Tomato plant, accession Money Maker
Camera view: horizontal (90 deg, fisheye); turntable rotation: 330 degrees
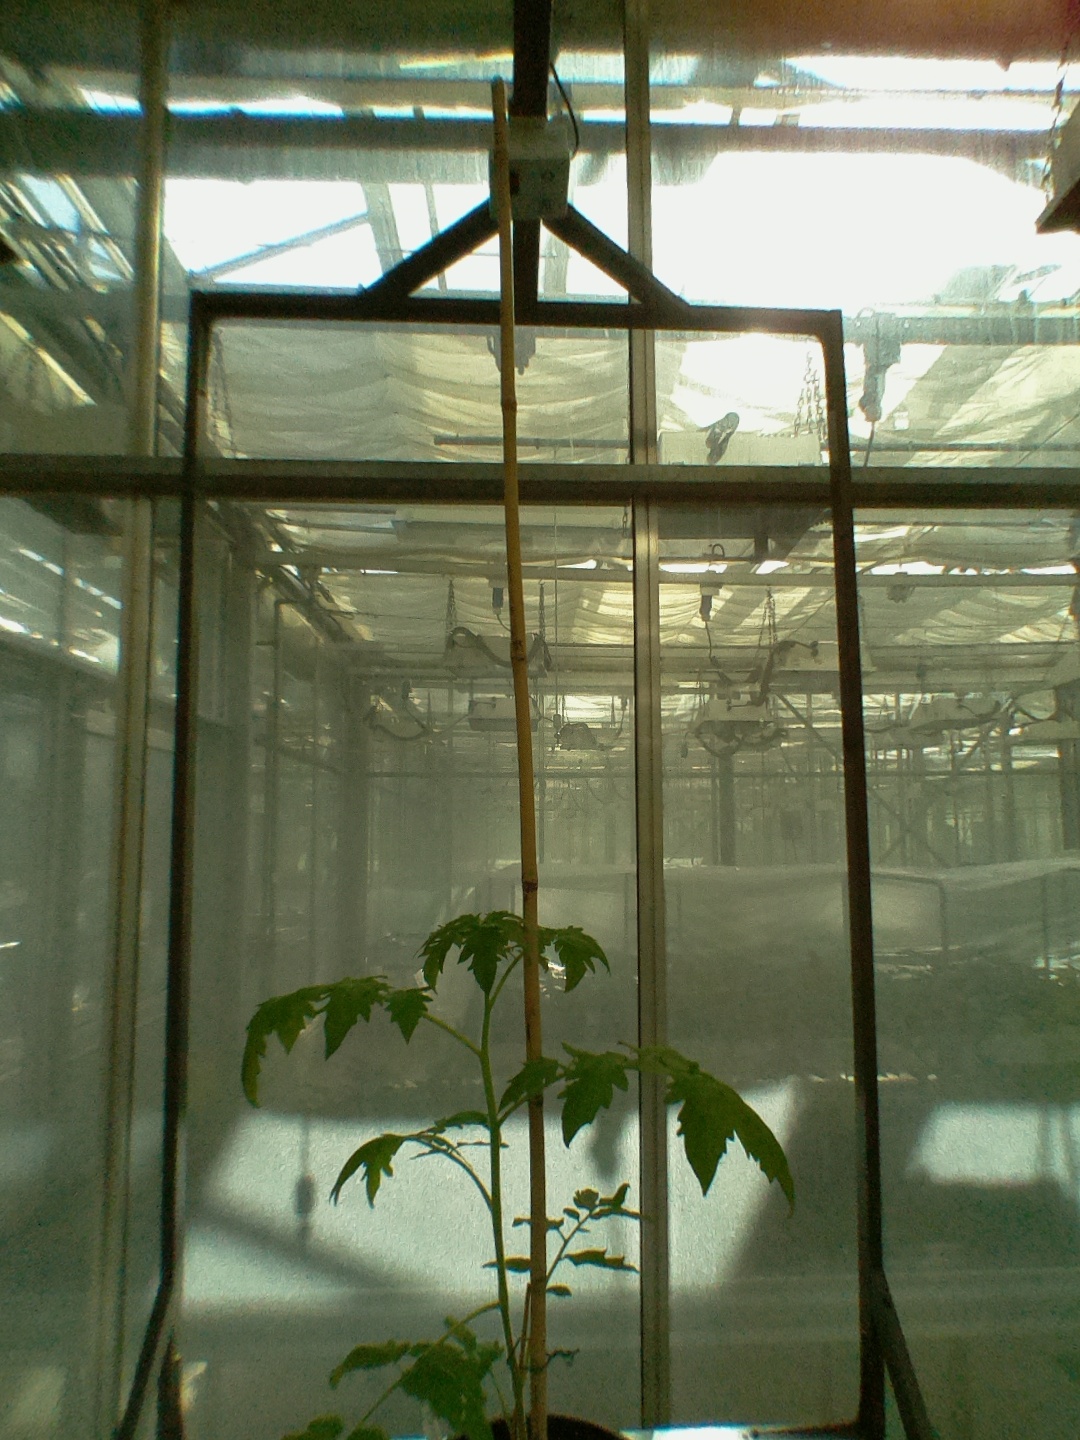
BBCH growth stage 14: 8 of true leaves visible